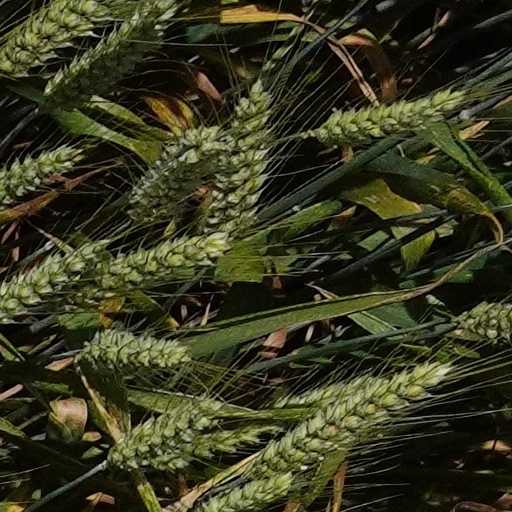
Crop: wheat